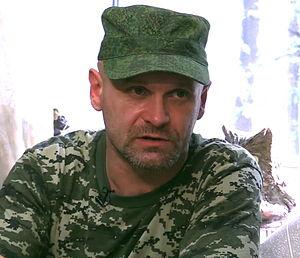
Alexeï Mozgovoï, chef militaire de la République populaire de Lougansk. Русский: Один из из лидеров народного ополчения Луганской Народной Республики А.Б. Мозговой в эфире программы ""Новороссия: Свобода и Совесть"" беседует с А.А. Прохановым."